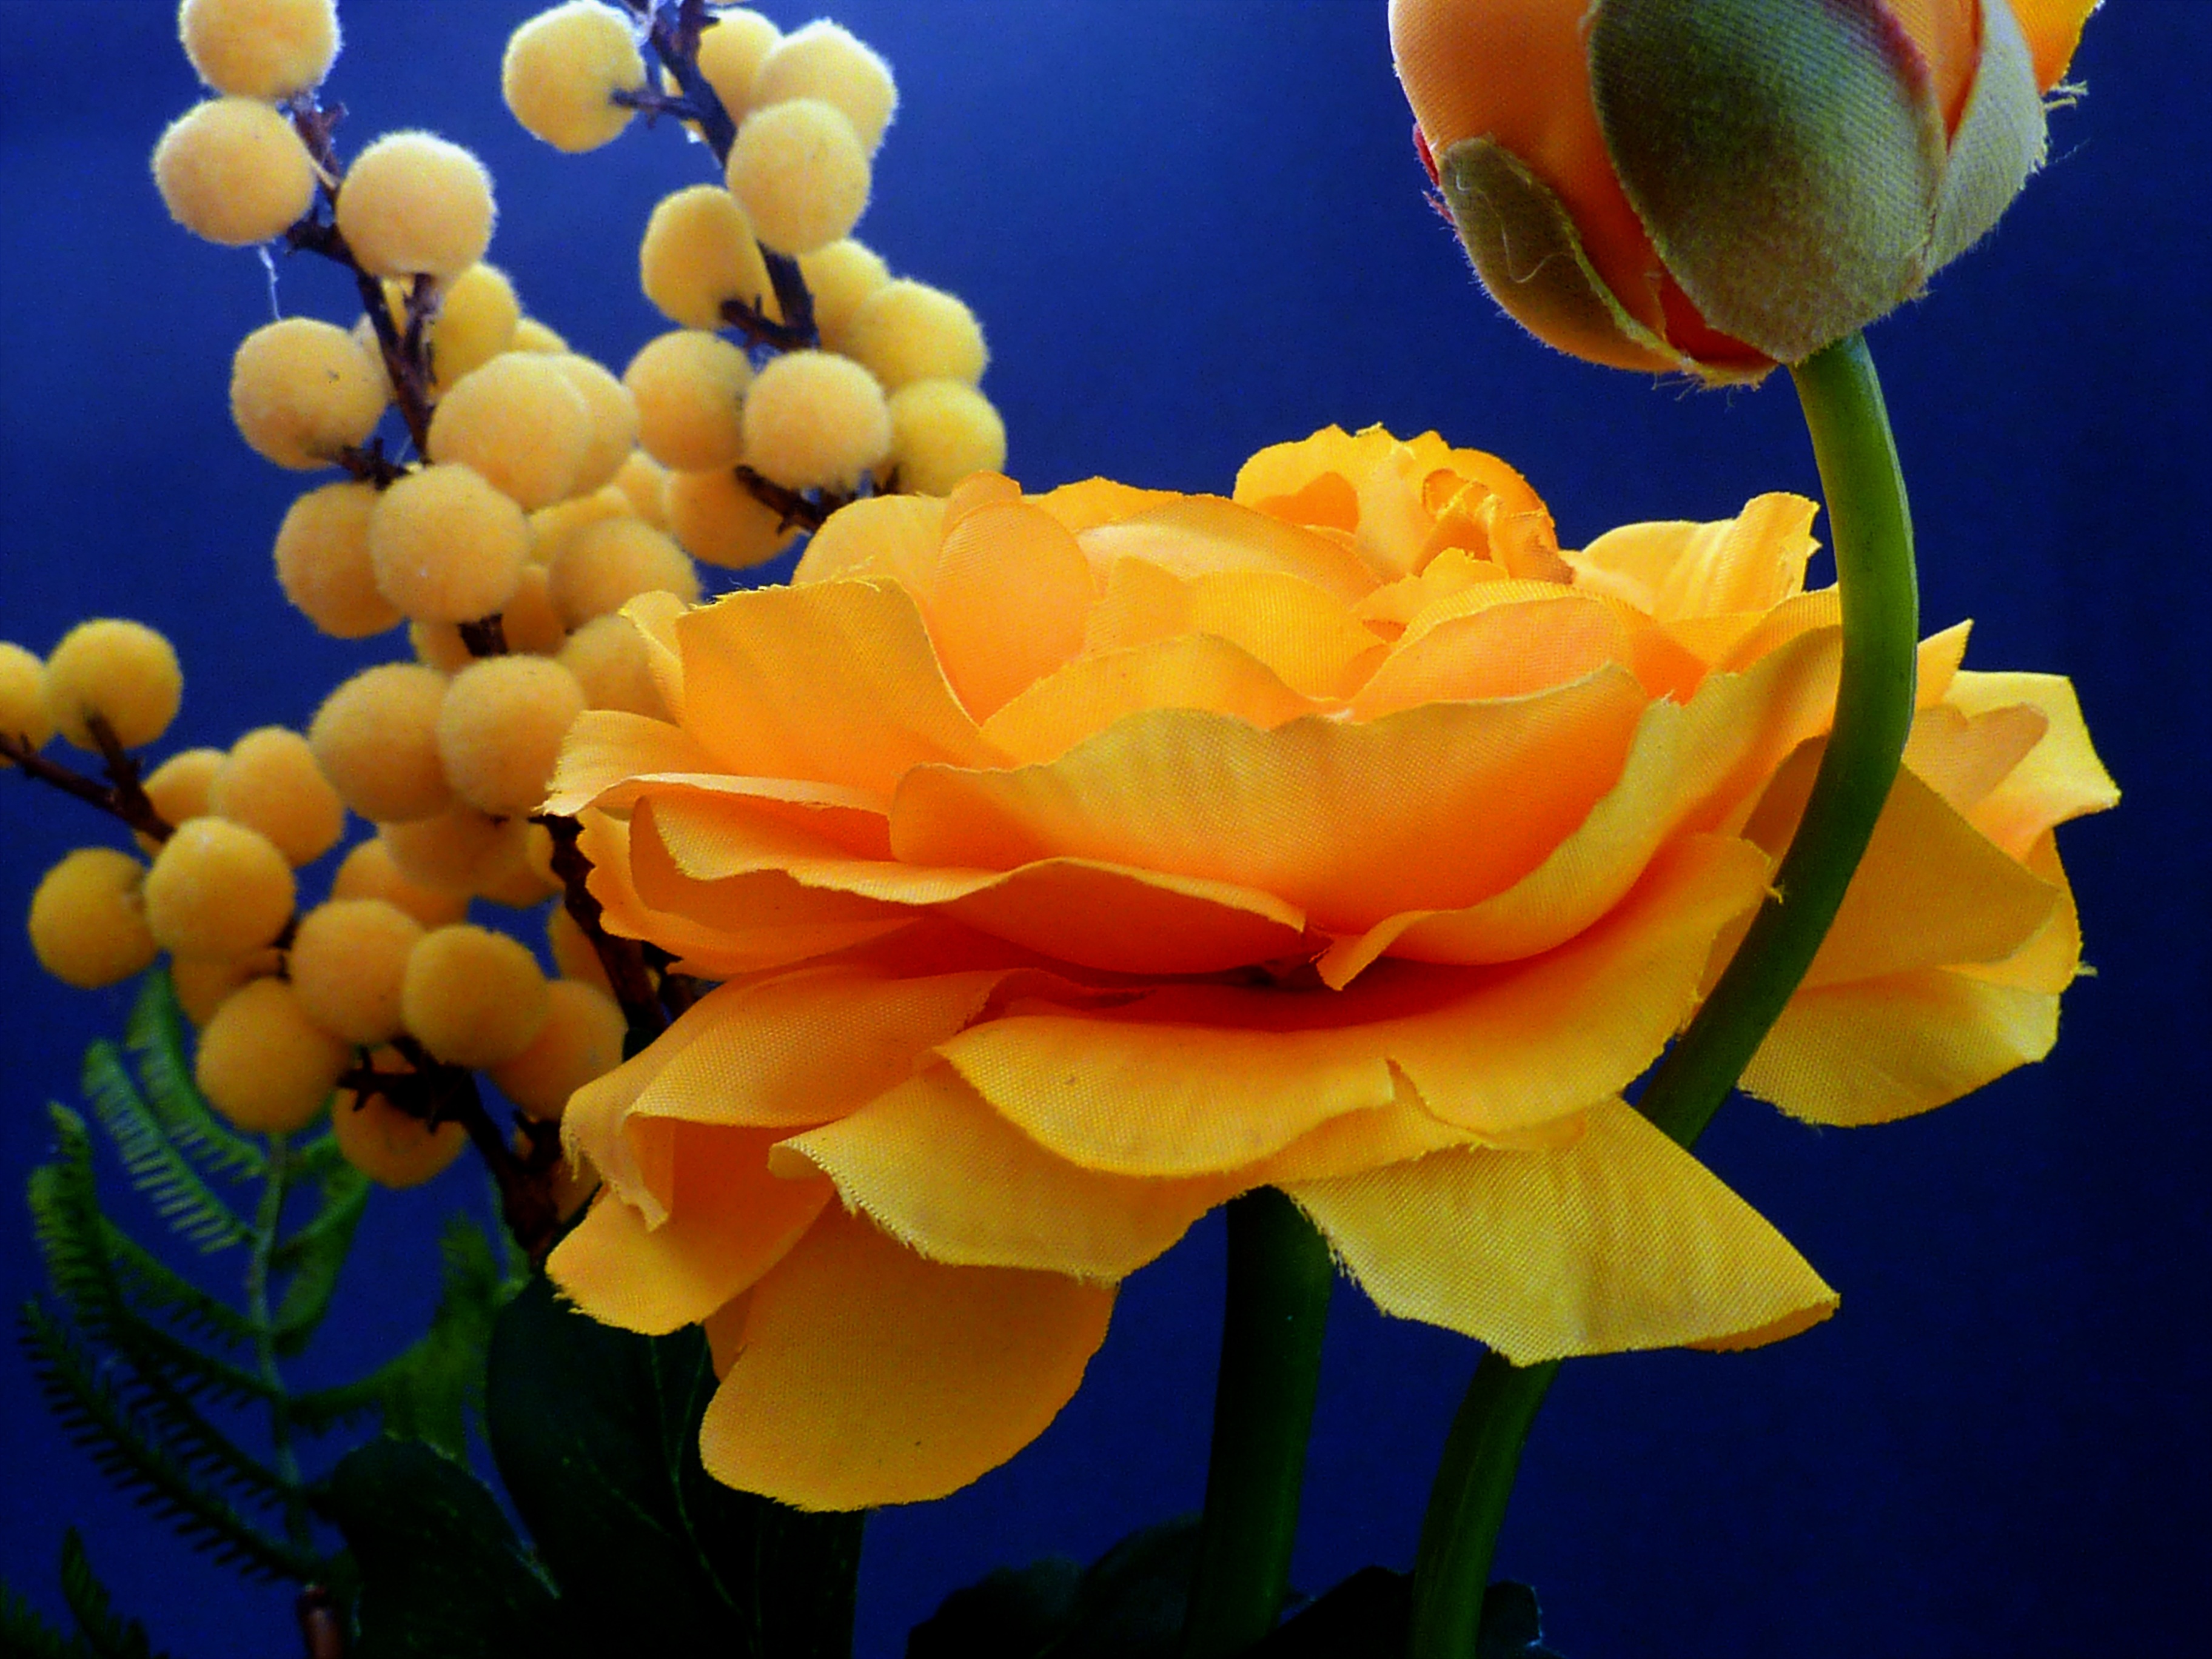
blossom, plant, flower, petal, bloom, rose, spring, macro, yellow, close, flora, bright, bud, ranunculus, macro photography, artificial flowers, flowering plant, rose family, schnittblume, hahnenfu gew chs, ranunculaceae, ranunculus flower, land plant